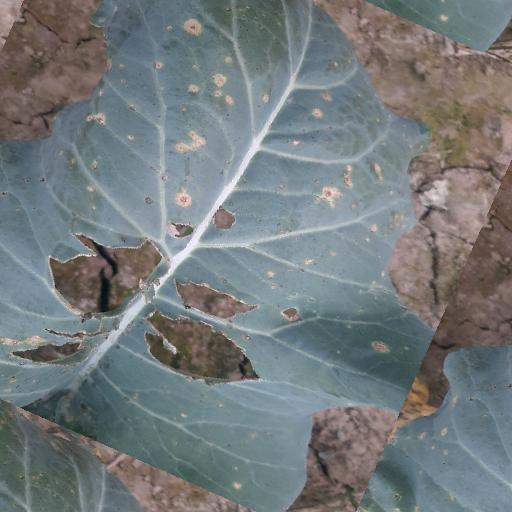
Label: Black Rot